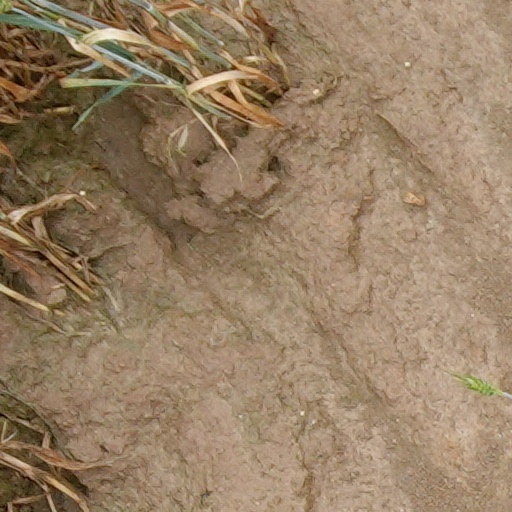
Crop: wheat